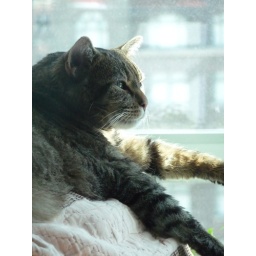
cleanliness of of our windows takes a hit in winter weather, but ignore that, there's an adorable cat here.